Stone Hill Church of Princeton

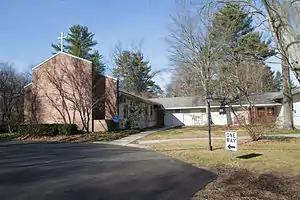
Westerly Road Church

Westerly Road Church was founded at the initiative of two sisters, Helen and Dorothy Harris, with the support of their brother W. Butler Harris, on land along Westerly Road which they donated to the church. The Harris siblings were the children of noted Princeton Professor Walter Butler Harris, and grandchildren of the Rev. William Harris, a treasurer of Princeton University. The Harris siblings, along with many of the early members of Westerly Road, including Elmer Engstrom, were previously communicants of First Presbyterian Church but were dissatisfied with its theological direction under the Rev. Dr. John R. Bodo. Their intention was to have a church where Biblical teaching and missionary activity were emphasized. The original structure cost $30,000, raised by the 22 charter members, and was bought pre-fabricated from U.S. Steel Homes Inc. The sanctuary arrived via train at the Princeton Junction Train Station and was trucked to the site at Westerly and Wilson Roads on the border of the former Princeton Borough and Princeton Township. At the time of construction, the roads were not yet put through and there was no opposition to the church's request for a zoning variance to allow for a religious use in a residential zone. The Harris siblings arranged to call the Rev. Edward H. Morgan of Roanoke, VA, their cousin, as the first pastor, a position which he would hold until his retirement in 1980. The parsonage was built at 25 Westerly Road, which would later serve as the church offices until the relocation to 1025 Bunn Drive. The first services were held on November 25, 1956 with 100 in attendance at the morning service and 30 at the evening.